Nora Griffith

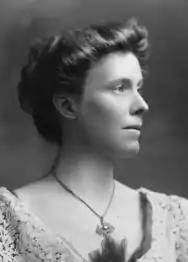
Griffith in 1900

Nora Griffith (7 December 1870 – 21 October 1937) was a Scottish Egyptologist, archaeologist, illustrator and conservator. On the death of her husband, the eminent Egyptologist Francis Llewellyn Griffith, she founded and endowed the Griffith Institute at Oxford University with their joint fortunes and collections.